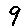
Label: 9